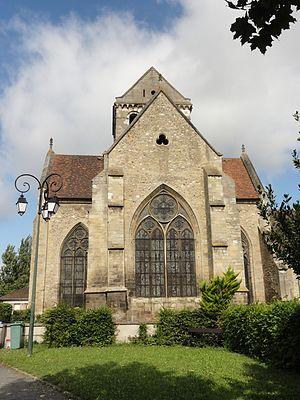
Chevet.
L’église Sainte-Anne de Gassicourt est une église